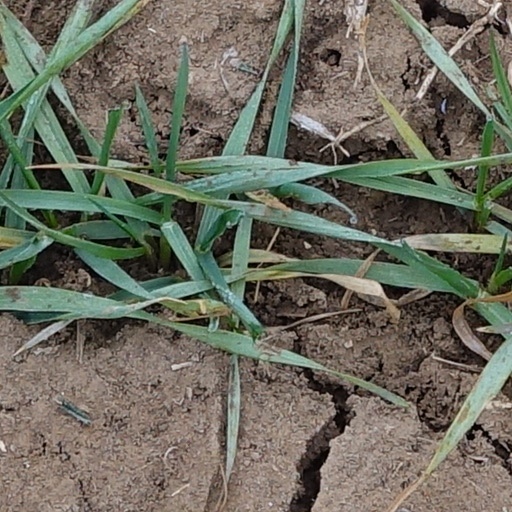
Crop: wheat